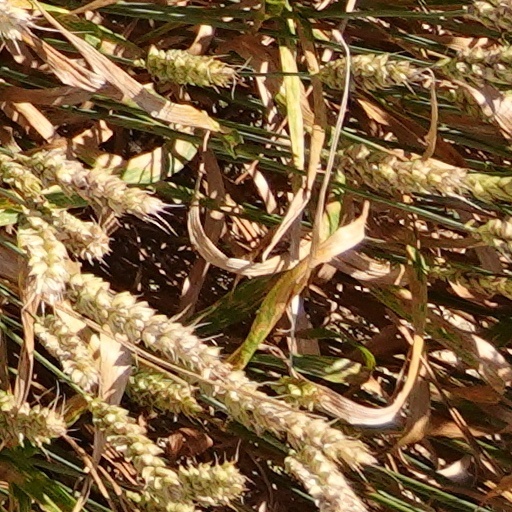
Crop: wheat